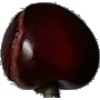
Label: cherry